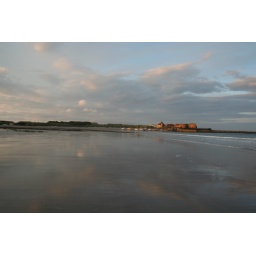
Reflections of the sky in wet sand on Beadnell Beach, Northumberland